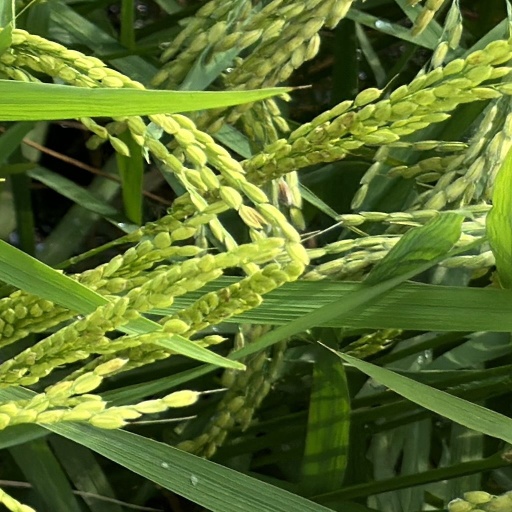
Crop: rice